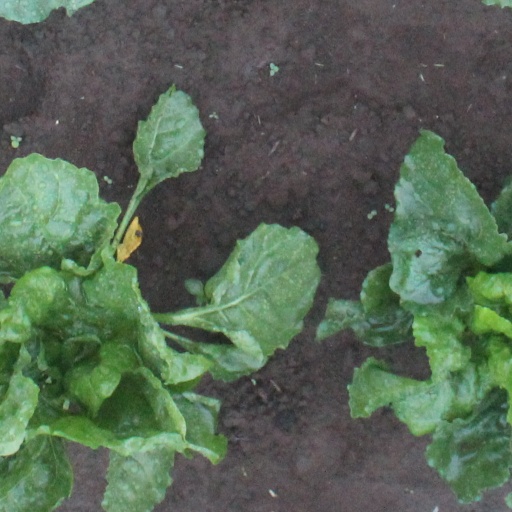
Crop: sugar beet